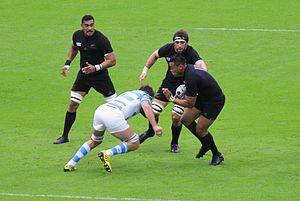
Sio Julian Savea, né le 7 août 1990 à Wellington, est un joueur néo-zélandais de rugby à XV évoluant au poste d'ailier. International néo-zélandais de rugby à sept, puis membre des All Blacks depuis 2012, il remporte la coupe du monde lors de l'édition 2015, compétition dont il termine meilleur marqueur d'essais avec huit réalisations. En club, il évolue avec l'équipe de Wellington et avec les Hurricanes en Super Rugby, avec qui il remporte la compétition en 2016.